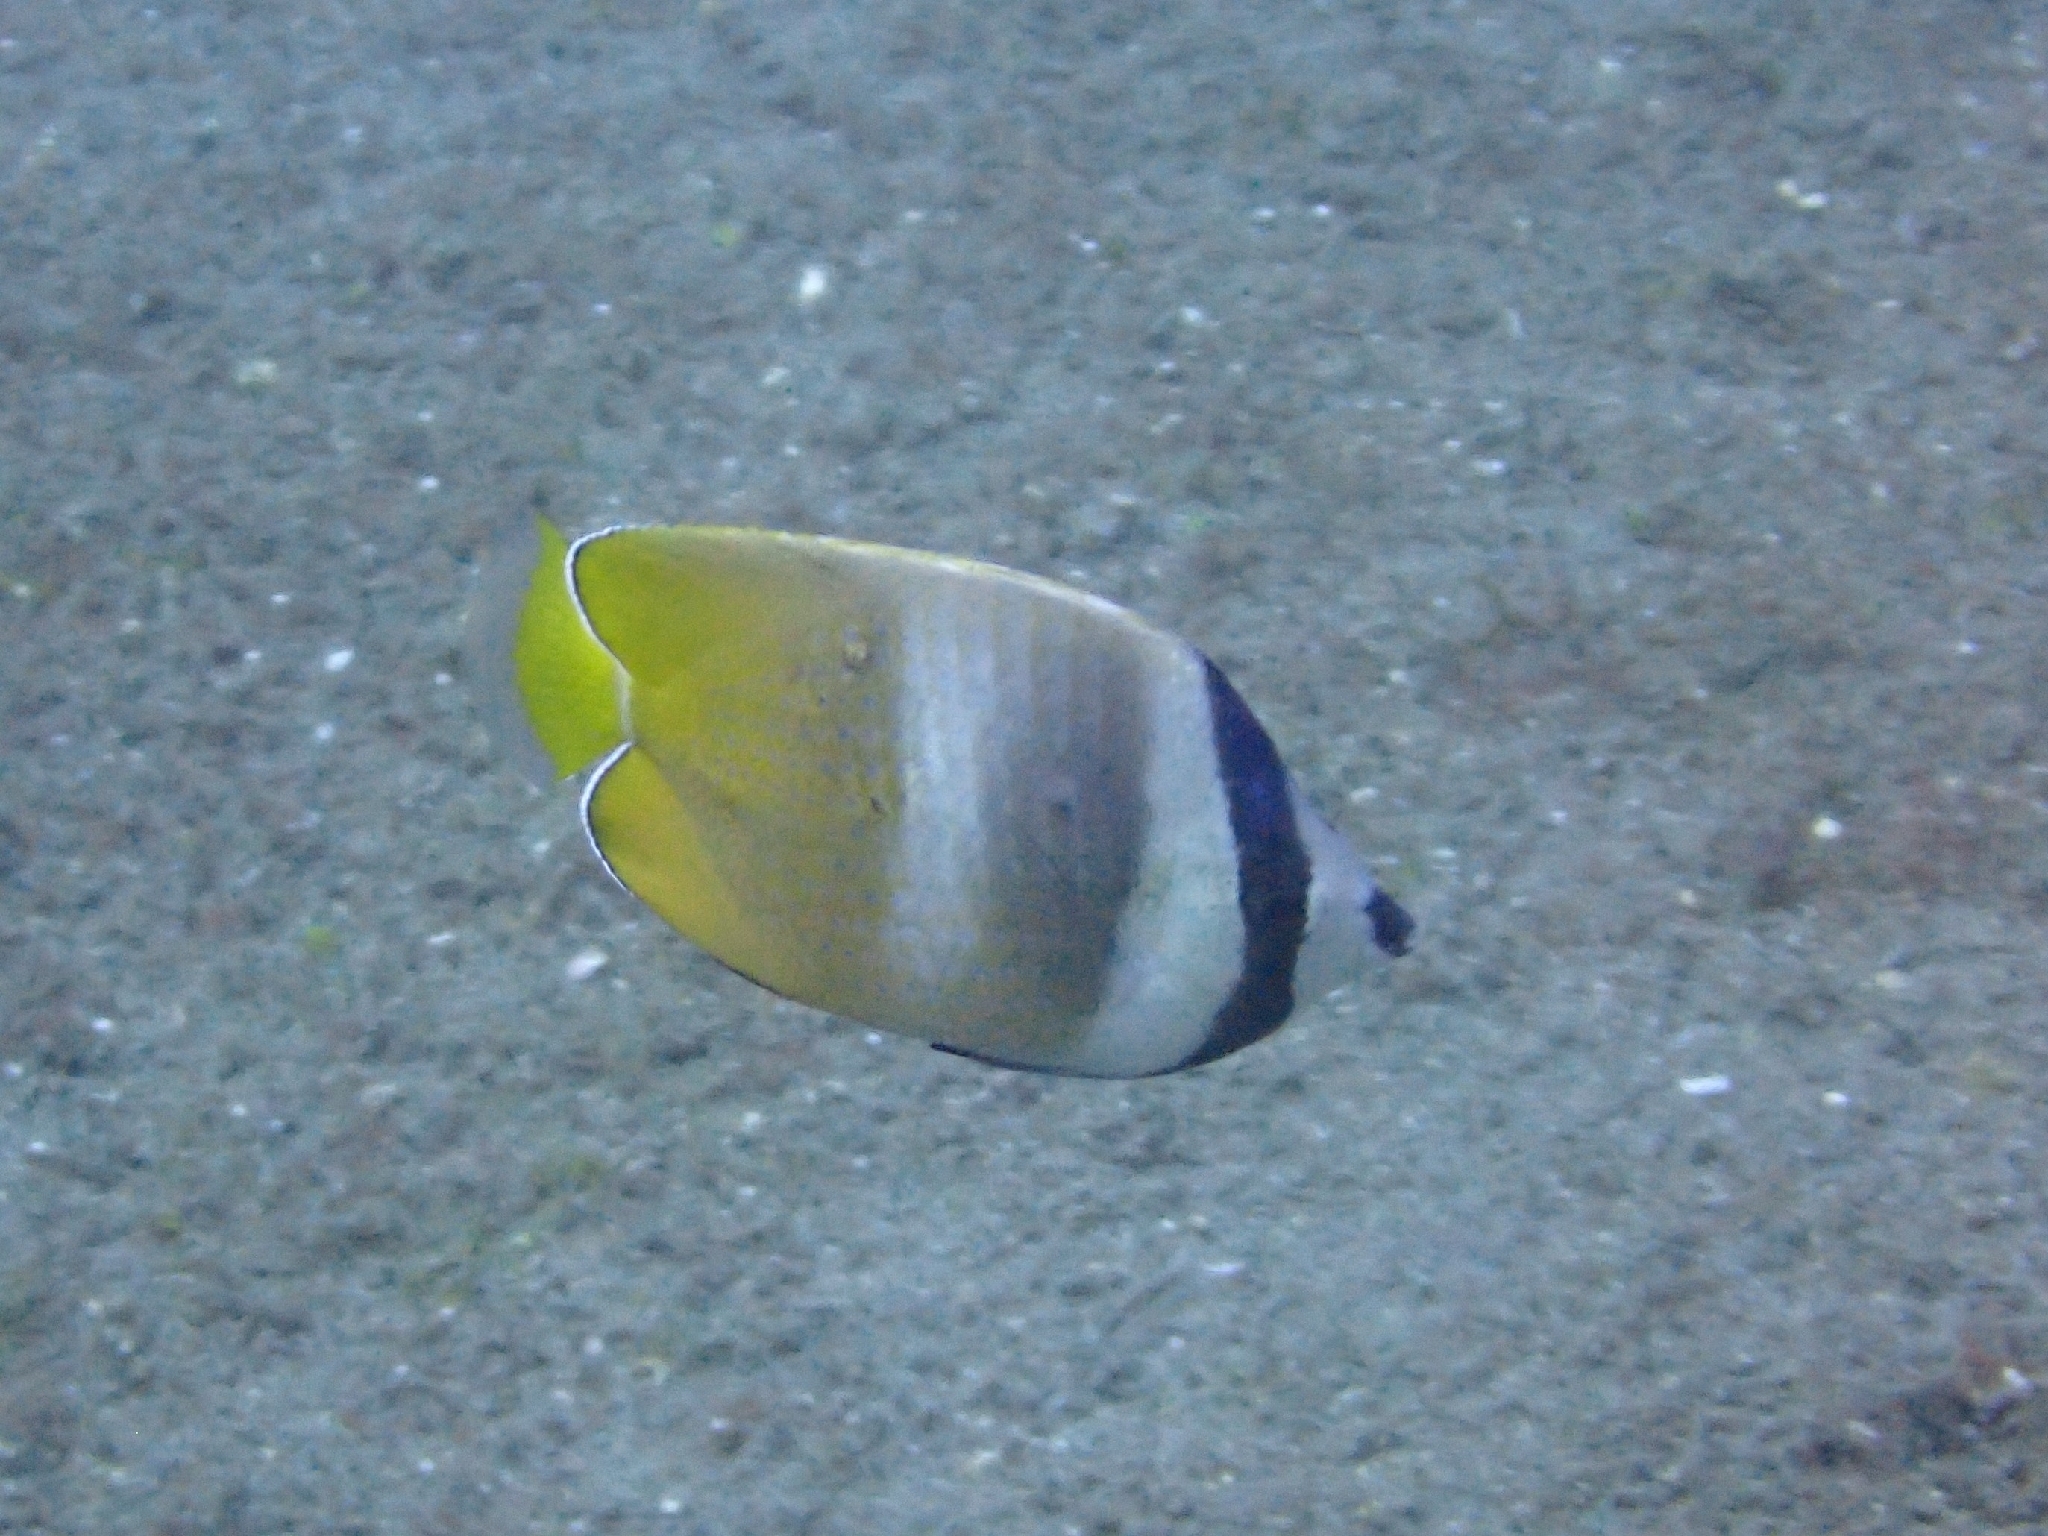
fish (species not among the labelled classes)